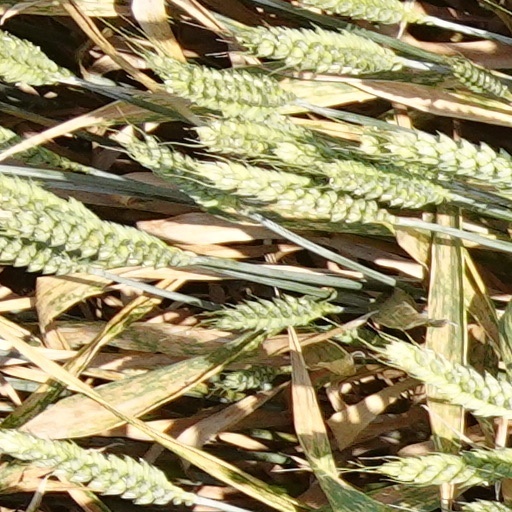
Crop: wheat